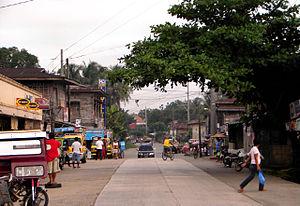
Maribojoc est une municipalité de la province de Bohol, aux Philippines.